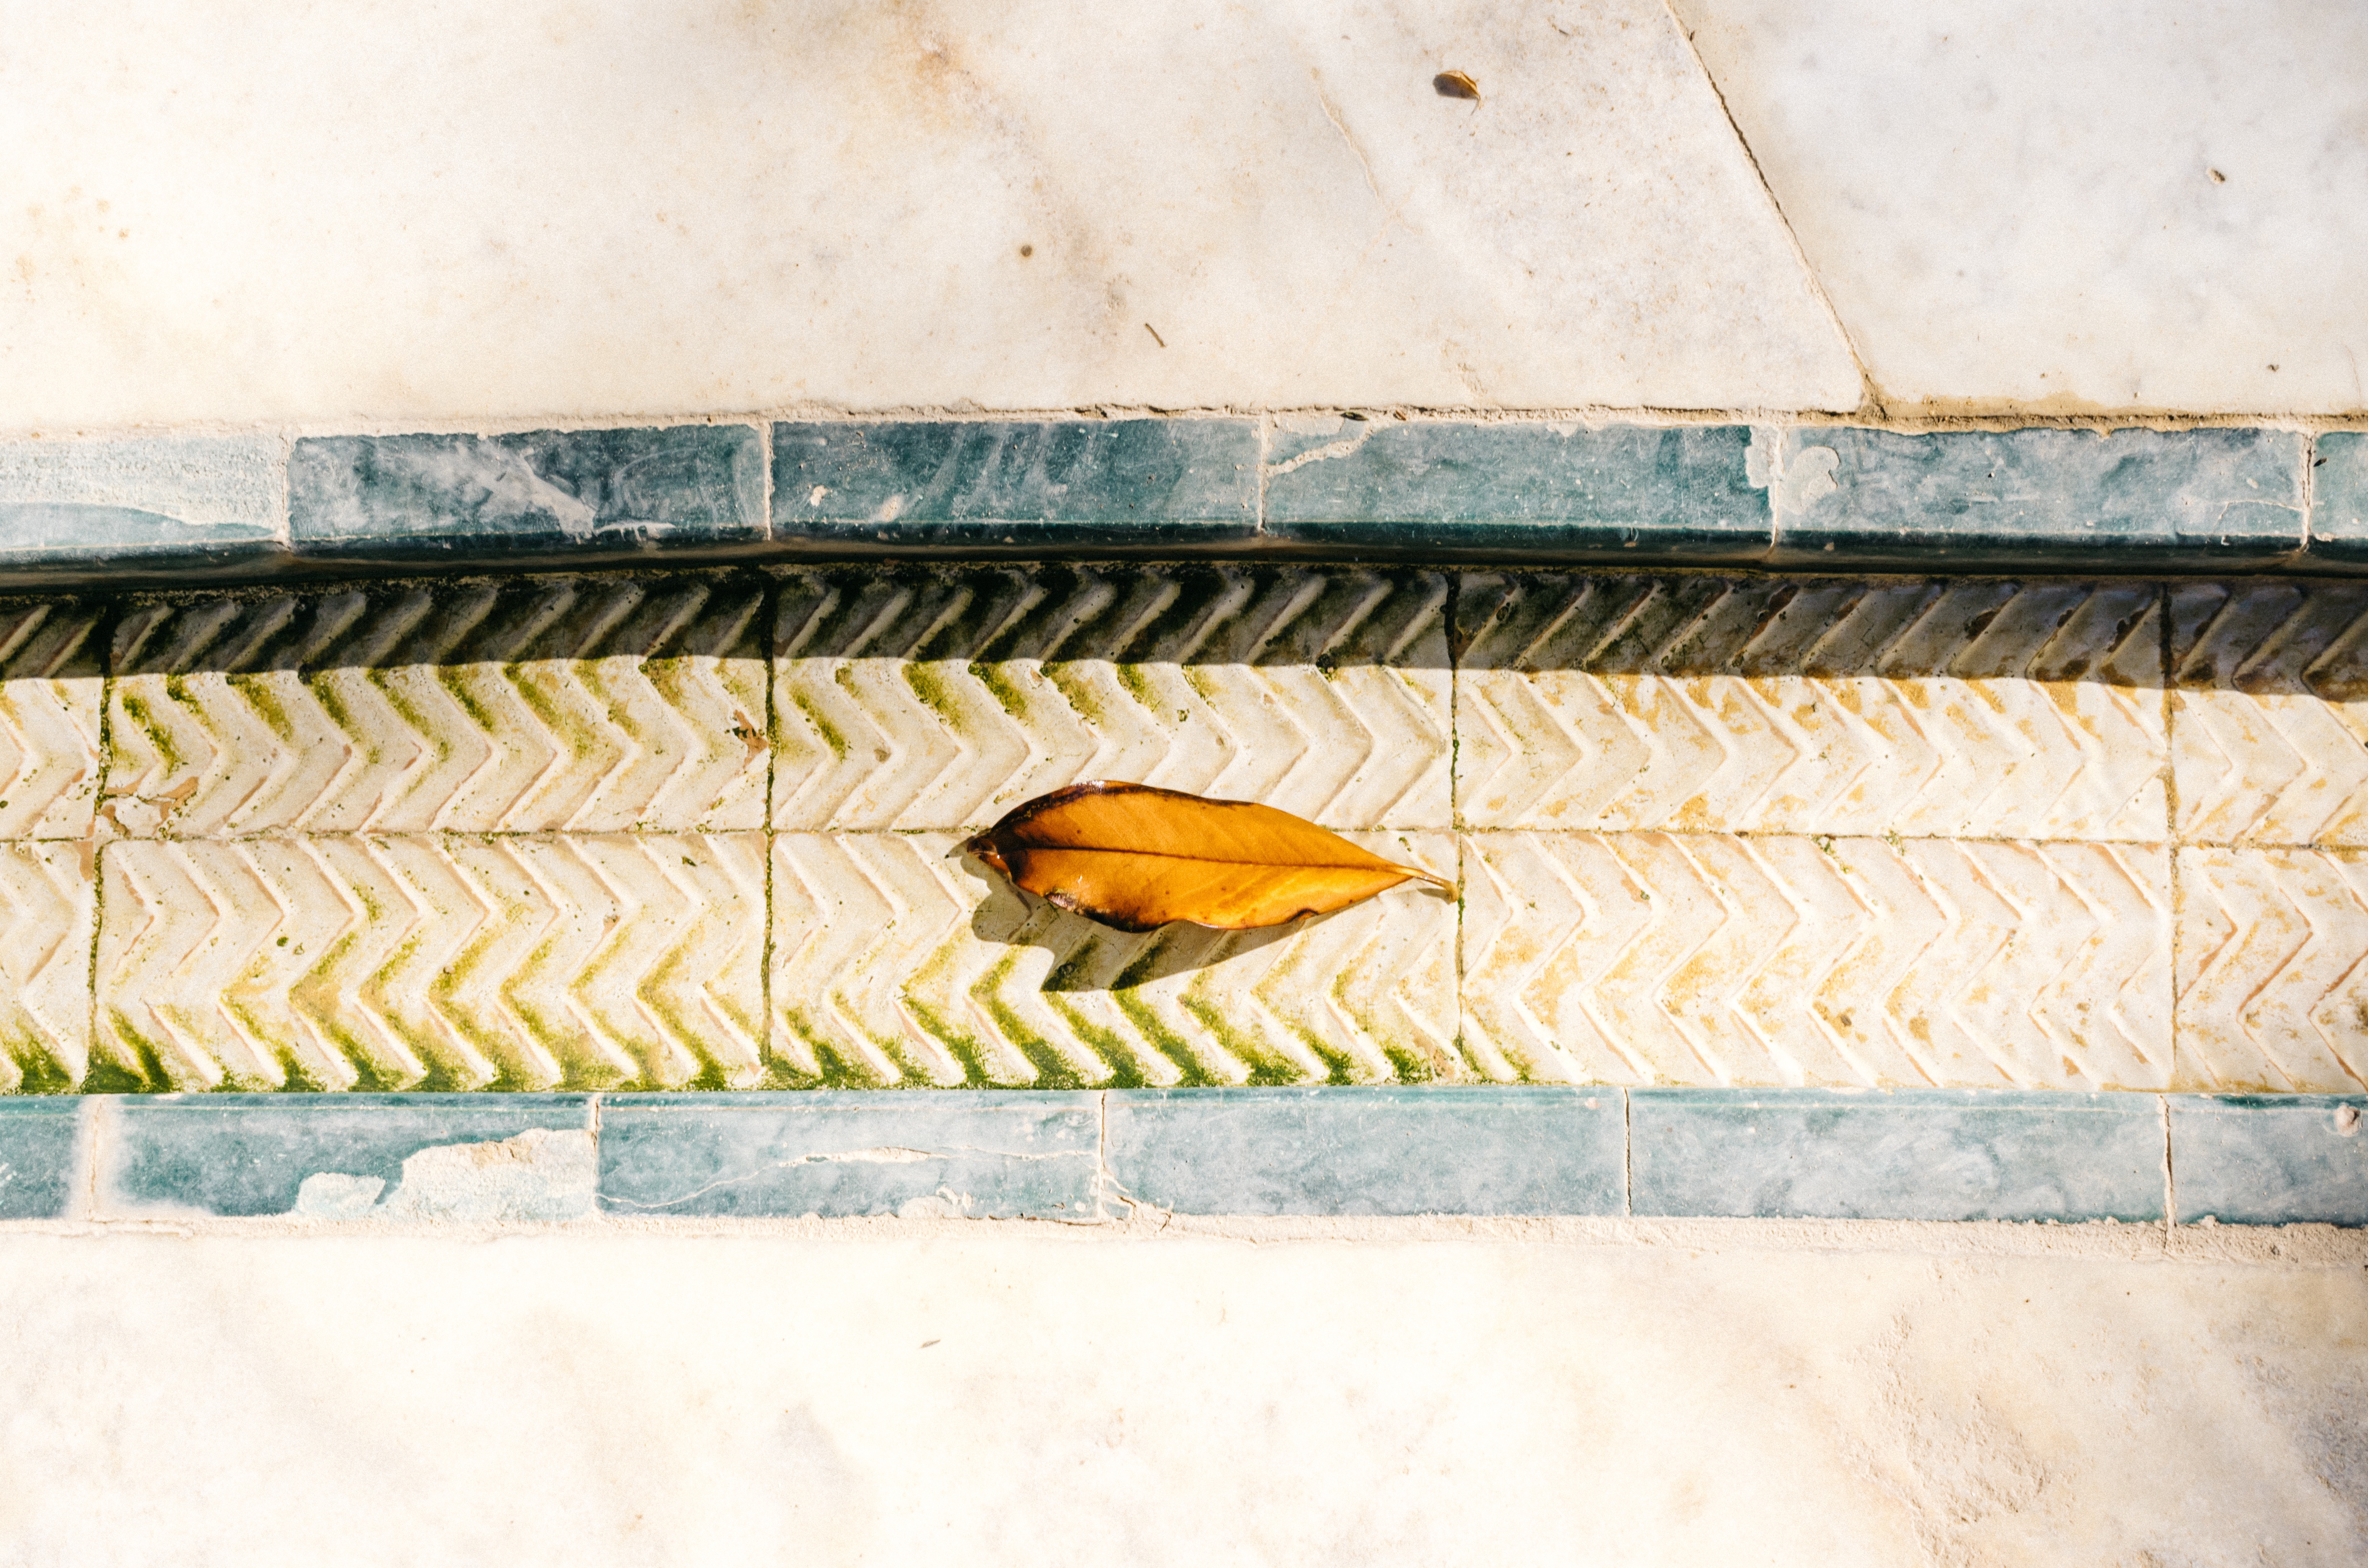
wing, structure, wood, floor, window, wall, ceiling, line, blue, interior design, flooring